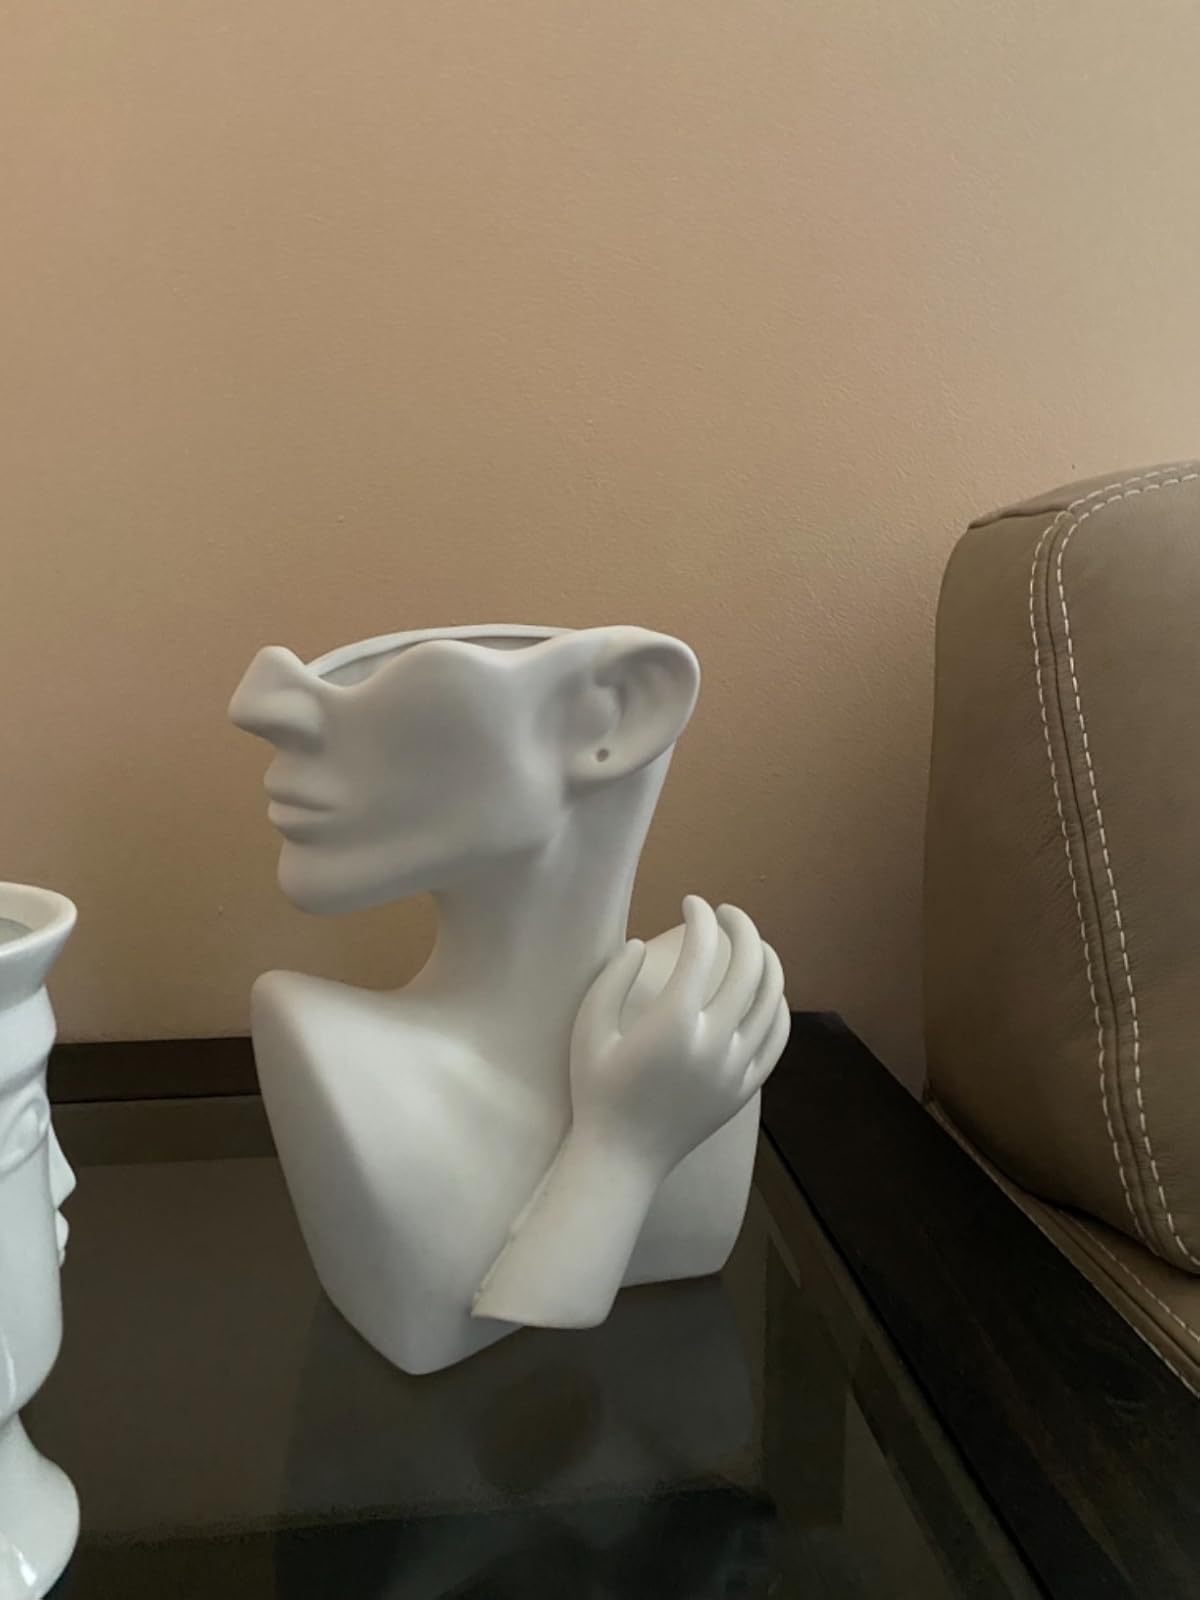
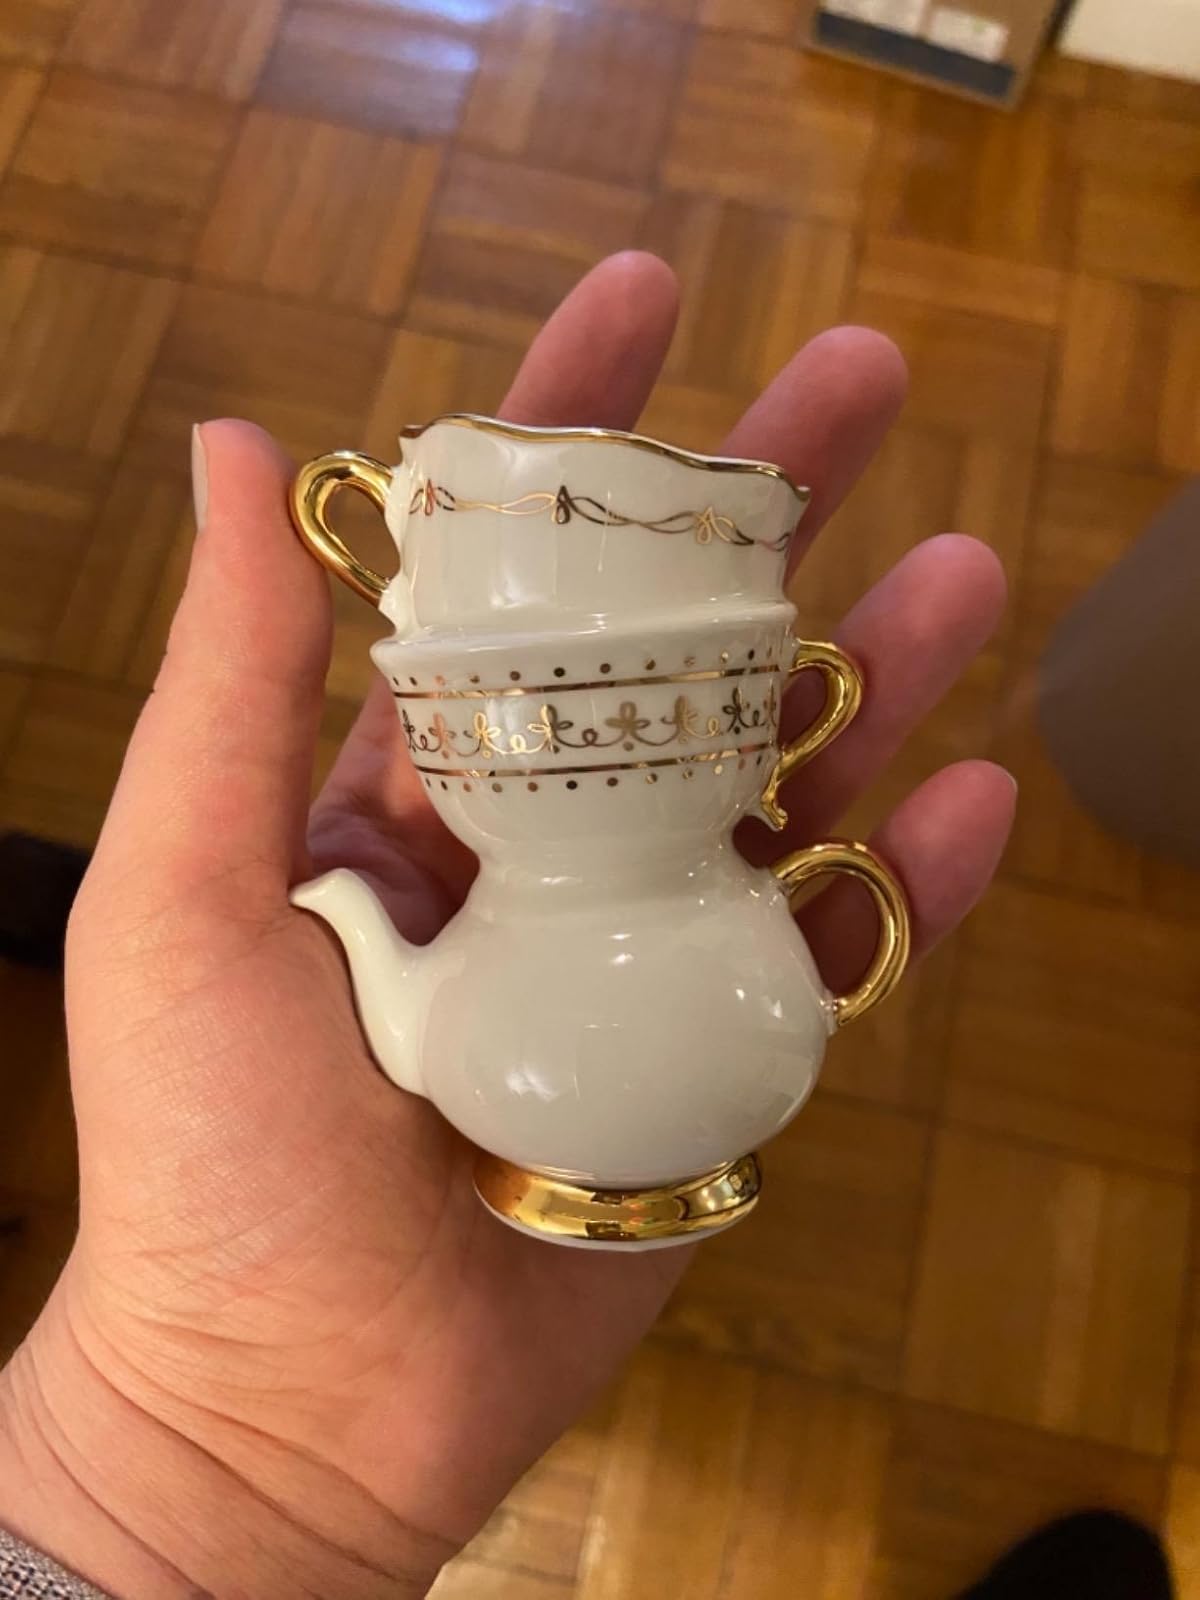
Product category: vase
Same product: no